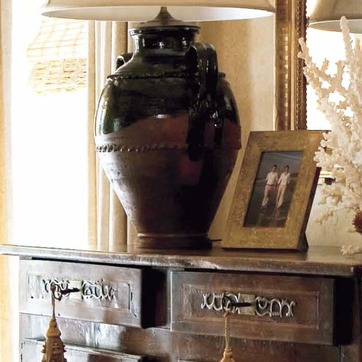
Material: ceramic